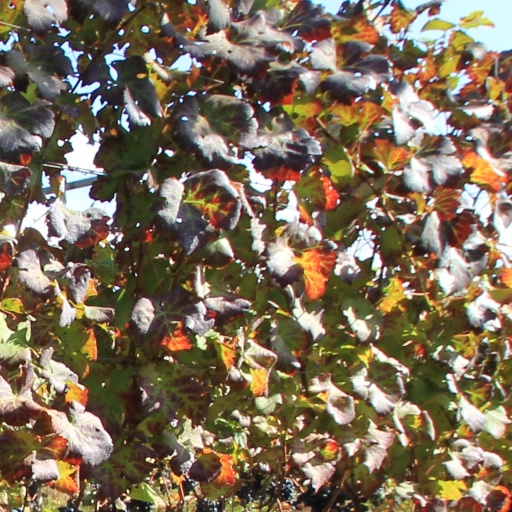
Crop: grape